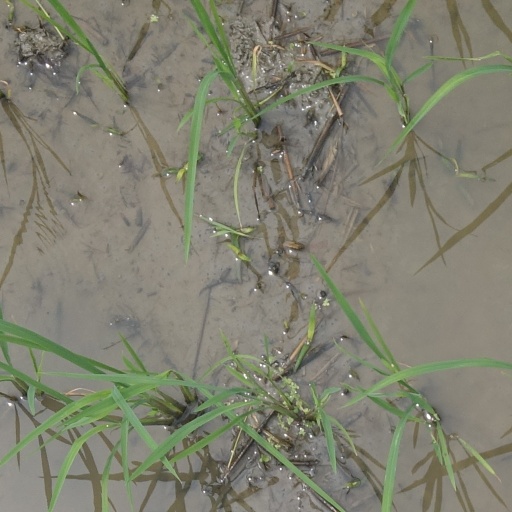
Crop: rice